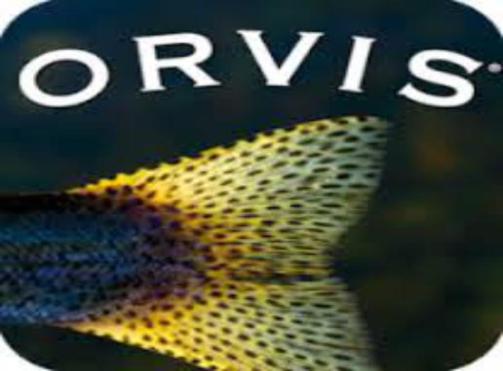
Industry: Clothes